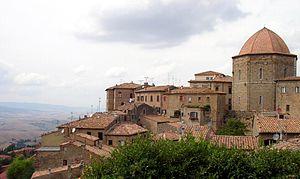
Laurent de Médicis, surnommé Laurent le Magnifique, né à Florence le 1ᵉʳ janvier 1449 et mort dans la même ville le 8 avril 1492, est un homme d'État florentin et le dirigeant de facto de la République florentine durant la Renaissance. Ses contemporains le surnommèrent le Magnifique. Cette appellation fait référence au sens ancien du mot en français, « généreux, prodigue ». Il a été l’un des personnages les plus remarquables de son époque. Au-delà de ses talents de diplomate et d’homme politique, il a côtoyé un groupe de brillants érudits, d’artistes et de poètes et a également excellé dans des disciplines aussi variées que la joute, la chasse, la poésie, le maniement des armes ou l’athlétisme. Par cet éventail de talents, il constitue ainsi l’une des plus belles incarnations de l’idéal de l’Homme de la Renaissance. Sa vie coïncida avec la Première Renaissance des Arts et il disparut à l’apogée de la puissance florentine.